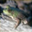
Label: frog